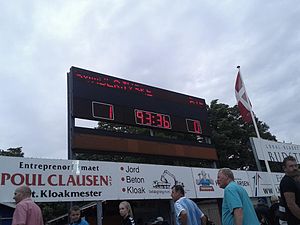
SønderjyskE Fodbold / Placeringer
SønderjyskE 1 - 0 Brøndby. 28. juli 2013.
SønderjyskE sejr over Brøndby, på Haderslev Fodboldstadion, søndag d. 28 juli 2013.
SønderjyskE Fodbold er fodboldafdelingen i Sønderjysk Elitesport. Herreholdet er en overbygning på Haderslev FK som første gang rykkede op i Superligaen i 2000. Der findes også et kvindehold der er en overbygning på Vojens BI.